South Leith Parish Church

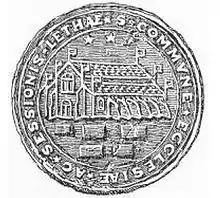
The 1608 seal

The form of worship at the church was also changed from Roman Catholic to Presbyterian, as a consequence of the Reformation. The church came under the ministry of David Lindsay who became the Bishop of Ross.